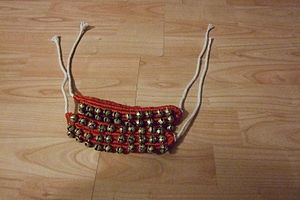
Raga / Ragaens grammatik
Ankelbjælder, ghungroo
Raga betegner en traditionel indisk musik-genre. Teknisk forstået er raga de strukturer hvorpå det melodiske arbejde i denne musiktradition hviler, og lydbilledet kan minde om en mellemting mellem en skala og en melodi. Specielt danner raga'en en ramme for improvisation - såsom parafrasering. Raga'ens hovedinstrument er Sitar'en.